War of the Lüneburg Succession

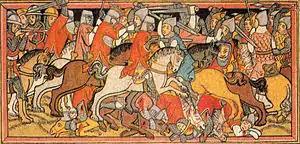
By winning the battle on the "Strietfield" at Winsen in 1388, Duke Henry I secured the Principality for the House of Welf.

The following year, the feud between the nobility and plundering by robber knights continued. In 1385, the castle of Ricklingen, where the Mandelslohs resided, was besieged. When a catapult threw a heavy rock at the troops of Duke Albert, he was hit, and died on 28 June 1385. In the wake of his death, Elector Wenceslas appointed Bernard, his brother-in-law, as co-regent involved him in the government. But his younger brother Henry did not agree with this ruling, and after vain attempts to reach an agreement, the fight flared up again in the spring of 1388. Elector Wenceslas had to assemble an army without the help of Bernard, supported by the town of Lüneburg. From Winsen an der Aller, he wanted to attack Celle, which was held by Henry and his mother. During the preparations, however, Elector Wenceslas fell seriously ill and died shortly thereafter. According to legend, he was poisoned. Lüneburg continued the preparations, formed an alliance with the Bishop of Minden and Count of Schaumburg and set up his own army. On 28 May 1388, battle was joined at Winsen an der Aller; it ended in victory for Henry. According to the provisions of the Treaty of Hanover from the year 1373, after the death of Wensceslas, the Principality passed to the House of Welf. In 1389, an inheritance agreement between the Welfs and the Ascanians was concluded, the treaty of 1374 was abolished, and the Principality was finally secured for the Welfs.